Opéra comique

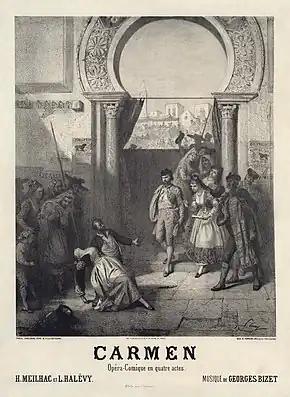
Poster for "Carmen", probably the most famous "opéra comique"

The term "opéra comique" is complex in meaning and cannot simply be translated as "comic opera". The genre originated in the early 18th century with humorous and satirical plays performed at the theatres of the Paris fairs which contained songs ("vaudevilles"), with new words set to already existing music. The phrase "opéra comique en vaudevilles" or similar was often applied to these early-stage works. In the middle of the 18th century, composers began to write original music to replace the "vaudevilles", under the influence of the lighter types of Italian opera (especially Giovanni Battista Pergolesi's "La serva padrona"). This form of "opéra comique" was often known as "comédie mêlée d'ariettes", but the range of subject matter it covered expanded beyond the merely comic. By the 19th century, "opéra comique" often meant little more than works with spoken dialogue performed at the Opéra-Comique theatre, as opposed to works with recitative delivery which appeared at the Paris Opéra. Thus, probably the most famous of all "opéras comiques", Georges Bizet's "Carmen", is on a tragic subject. As Elizabeth Bartlet and Richard Langham Smith note in their "Grove" article on the subject, composers and librettists frequently rejected the use of the umbrella term "opéra comique" in favor of more precise labels.